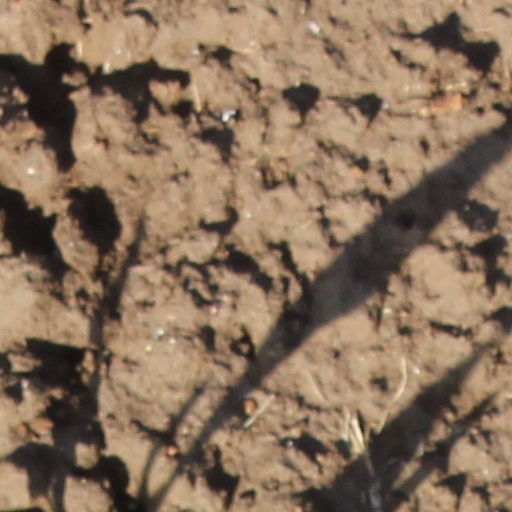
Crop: wheat